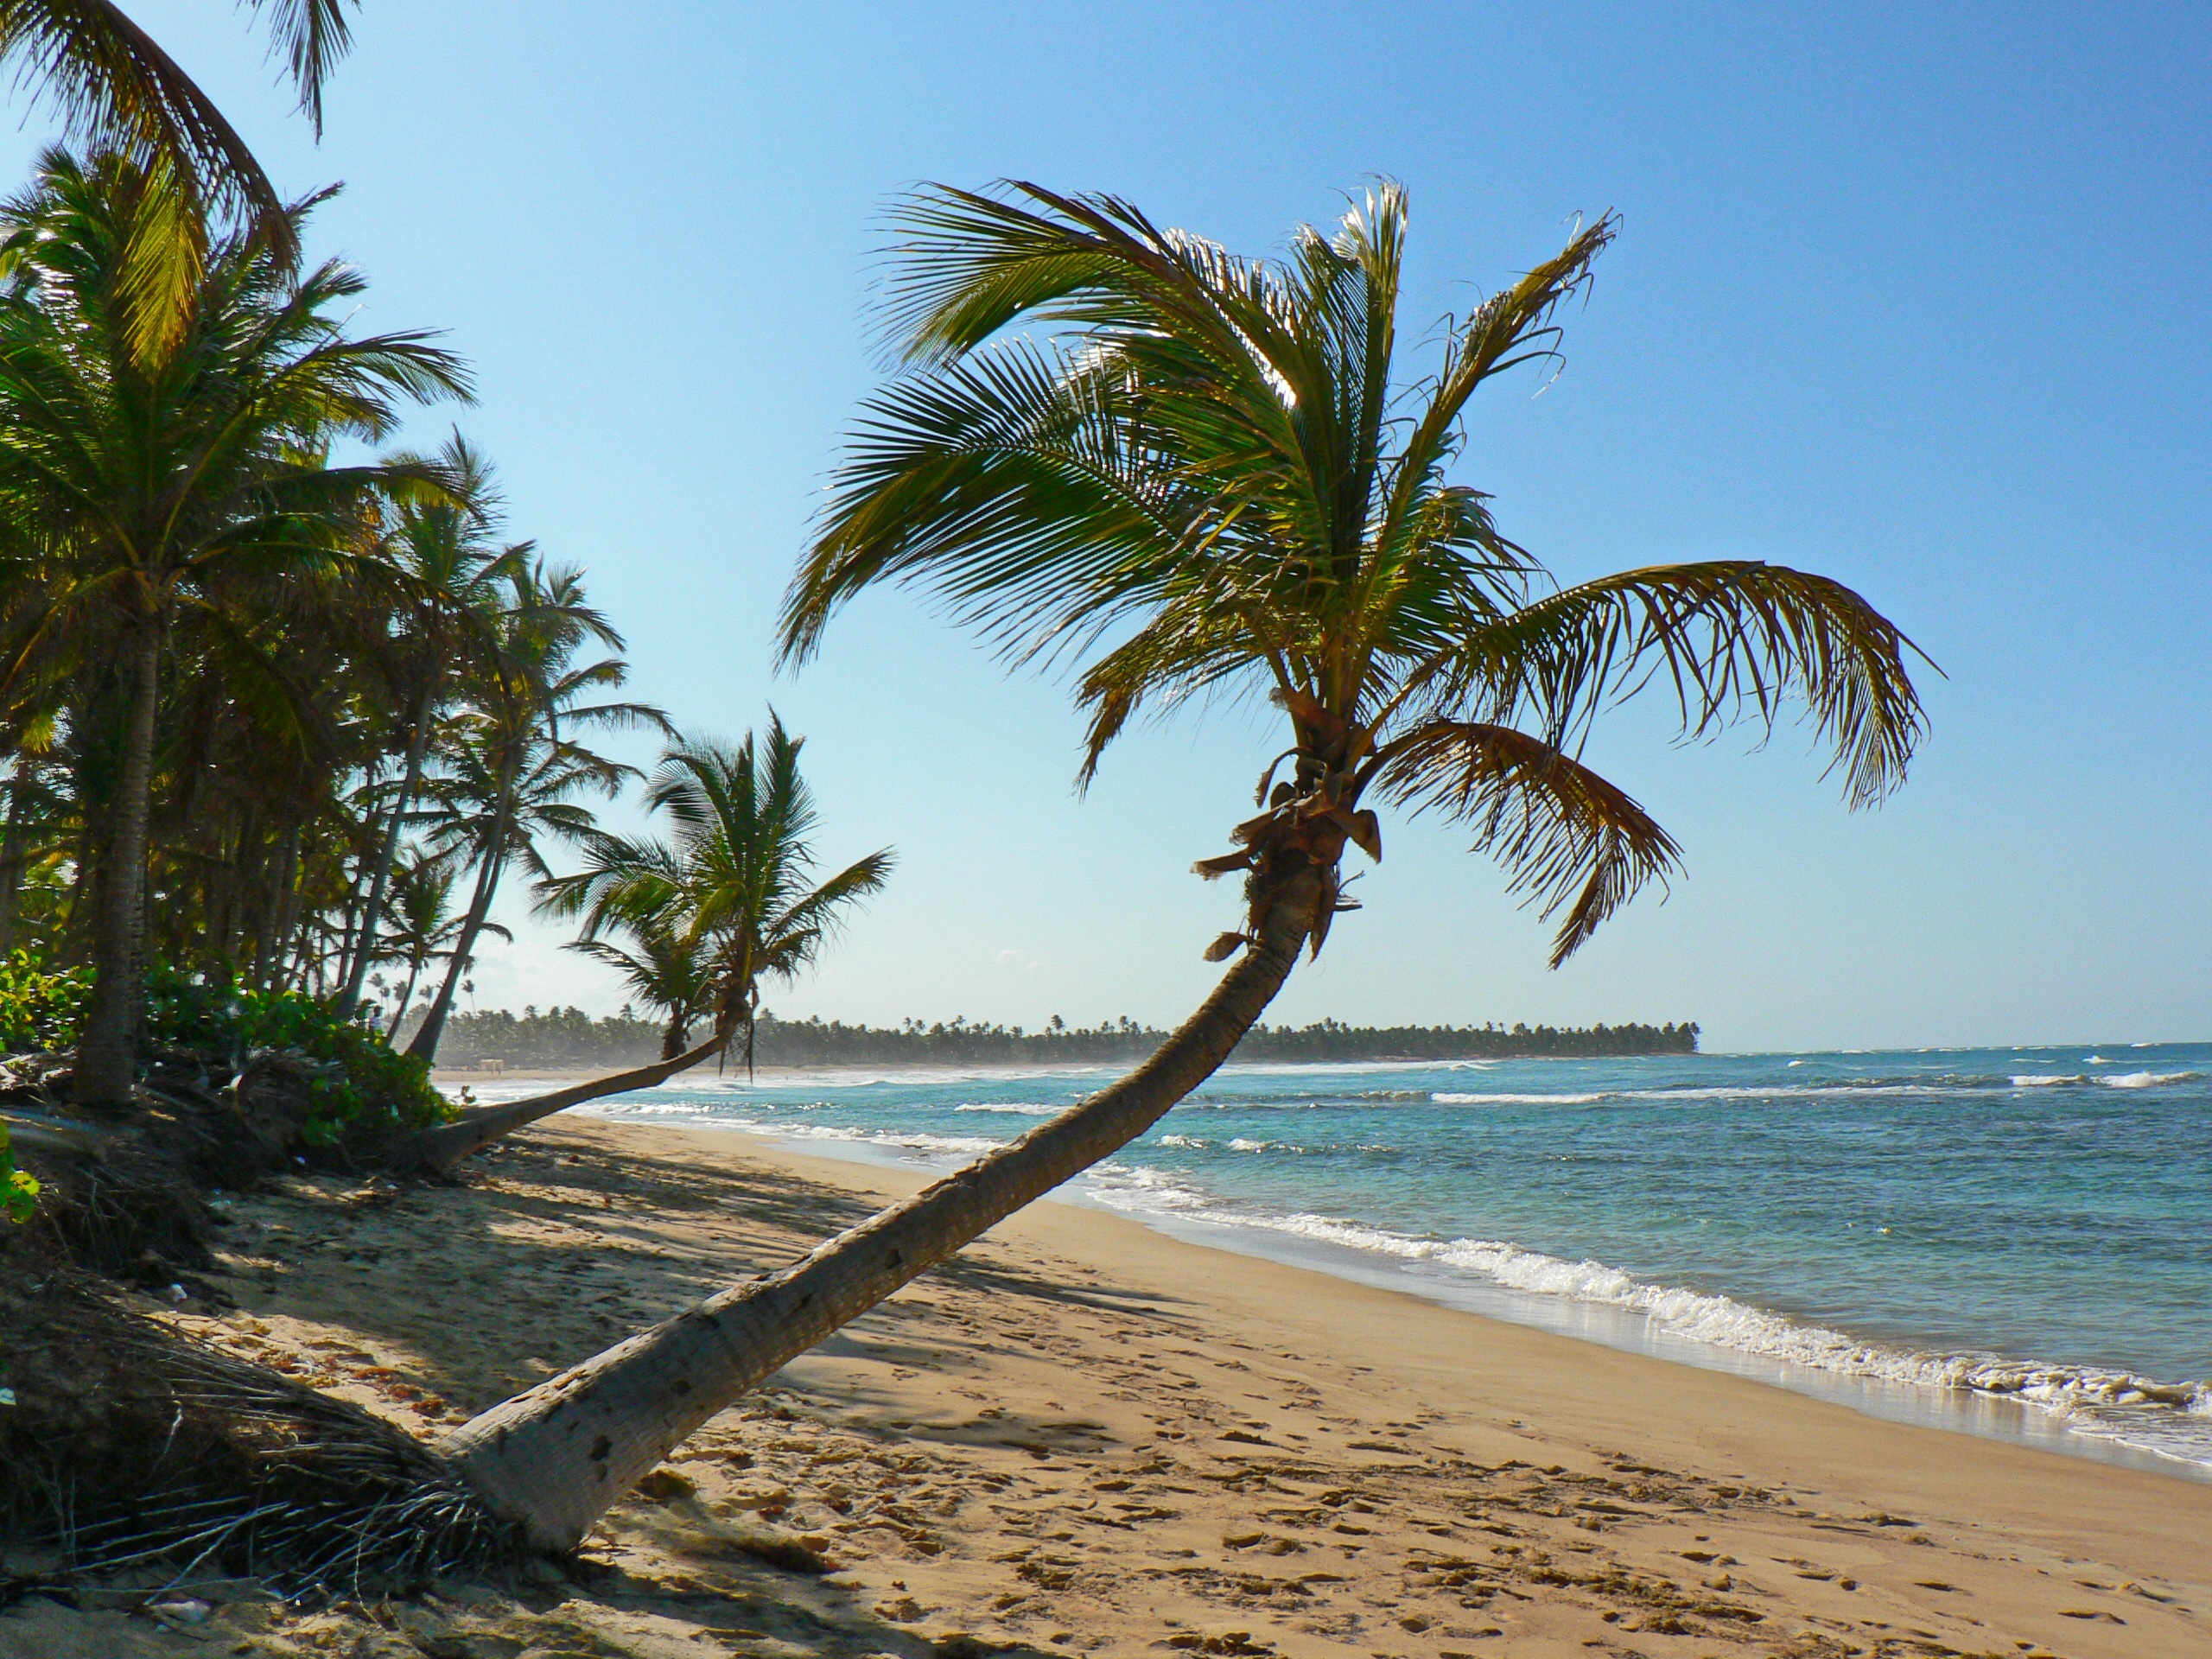
beach, sea, coast, tree, ocean, plant, shore, vacation, bay, island, body of water, caribbean, tropics, cape, coconut trees, caribbean sea, woody plant, arecales, palm family